McMurdo Dry Valleys

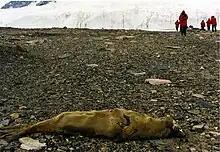

The McMurdo Oasis constitutes approximately of "deglaciated mountainous desert", according to McKelvey, bounded by the coastline of south Victoria Land and the Polar Plateau. The Taylor and Wright Valleys are major ice-free valleys within the Transantarctic Mountains. These "dry valleys" include hummocky moraines, with frozen lakes, saline ponds, sand dunes, and meltwater streams. Basement rocks include the Late Precambrian or Early Palaeozoic Skelton Group metamorphic rocks, primarily the Asgard Formation, which is a medium-high-grade marble and calc schist. The Palaeozoic Granite Harbour intrusives include granitoid plutons and dykes, which intruded into the metasedimentary Skelton Group in the Late Cambrian–Early Ordovician during the Ross orogeny. The basement complex is overlain by the Jurassic Beacon Supergroup, which is itself intruded by Ferrar Dolerite sheets and sills. The McMurdo Volcanic Group intrudes, or is interbedded with, the Taylor and Wright Valleys' moraines as basaltic cinder cones and lava flows. These basalts have ages between 2.1 and 4.4 Ma. The Dry Valley Drilling Project (1971–75) determined the Pleistocene layer within the Taylor Valley was between 137 and 275 m thick, and composed of interbedded sandstones, pebble conglomerates, and laminated silty mudstones. This Pleistocene layer disconformably overlies Pliocene and Miocene diamictites.